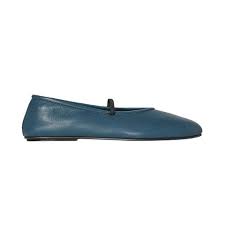
Label: Ballet Flat